PhilSports Complex

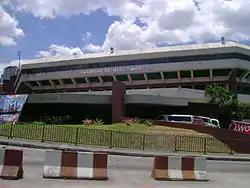
The PhilSports Arena in 2012.

There was a plan by the Philippine Sports Commission to put up of a beach volleyball court inside the track and field oval of the PhilSports Football and Athletics Stadium, a proposal opposed by the Philippine Athletics Track and Field Association (PATAFA). PATAFA President, and Philippine Super Liga Chairman Philip Ella Juico said that the construction of the sand court may hamper the athletics national team's preparations.